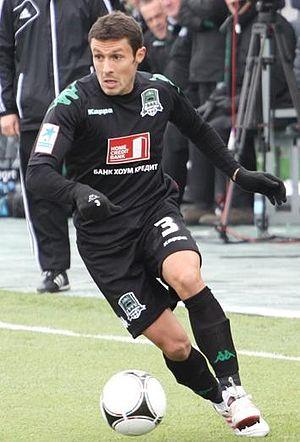
Dušan Anđelković, né le 15 juin 1982 à Kraljevo en Yougoslavie, est un footballeur international serbe qui évoluait au poste d'arrière gauche. Anđelković a connu une unique sélection avec l'équipe de Serbie en 2007.